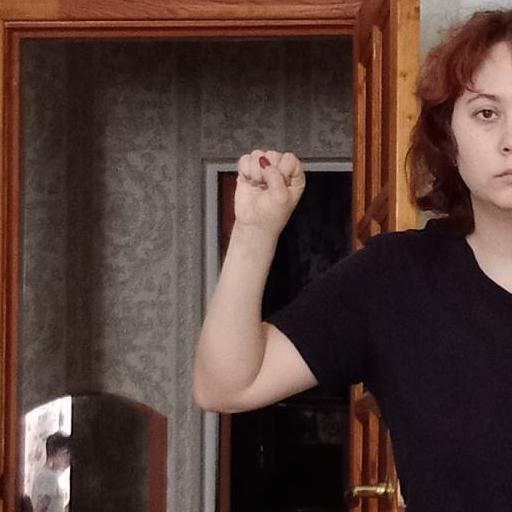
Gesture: fist